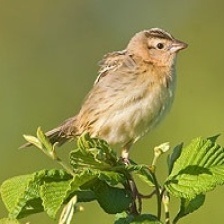
Species: BOBOLINK
Scientific name: DOLICHONYX ORYZIVORUS